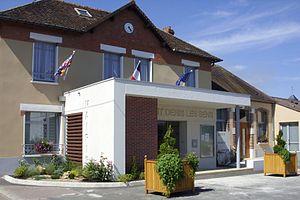
mairie
Saint-Denis-lès-Sens, anciennement Saint-Denis jusqu'au 31 juillet 2012, est une commune française située dans le département de l'Yonne en région Bourgogne-Franche-Comté.